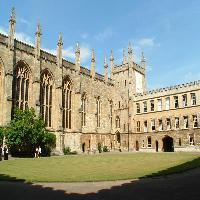
Weather: sun or clear